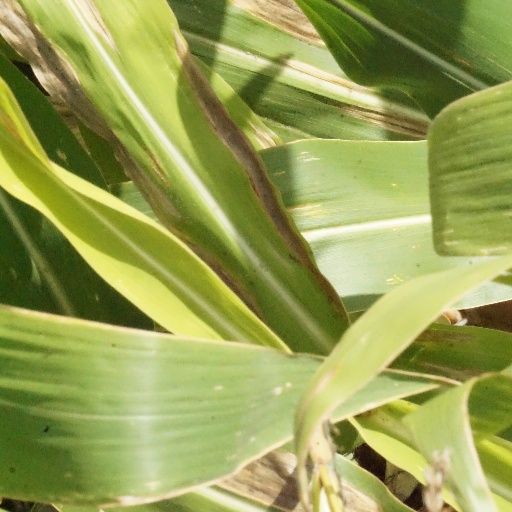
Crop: maize; corn